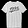
Label: T - shirt / top